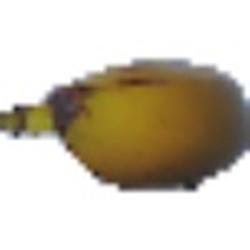
Label: Banana